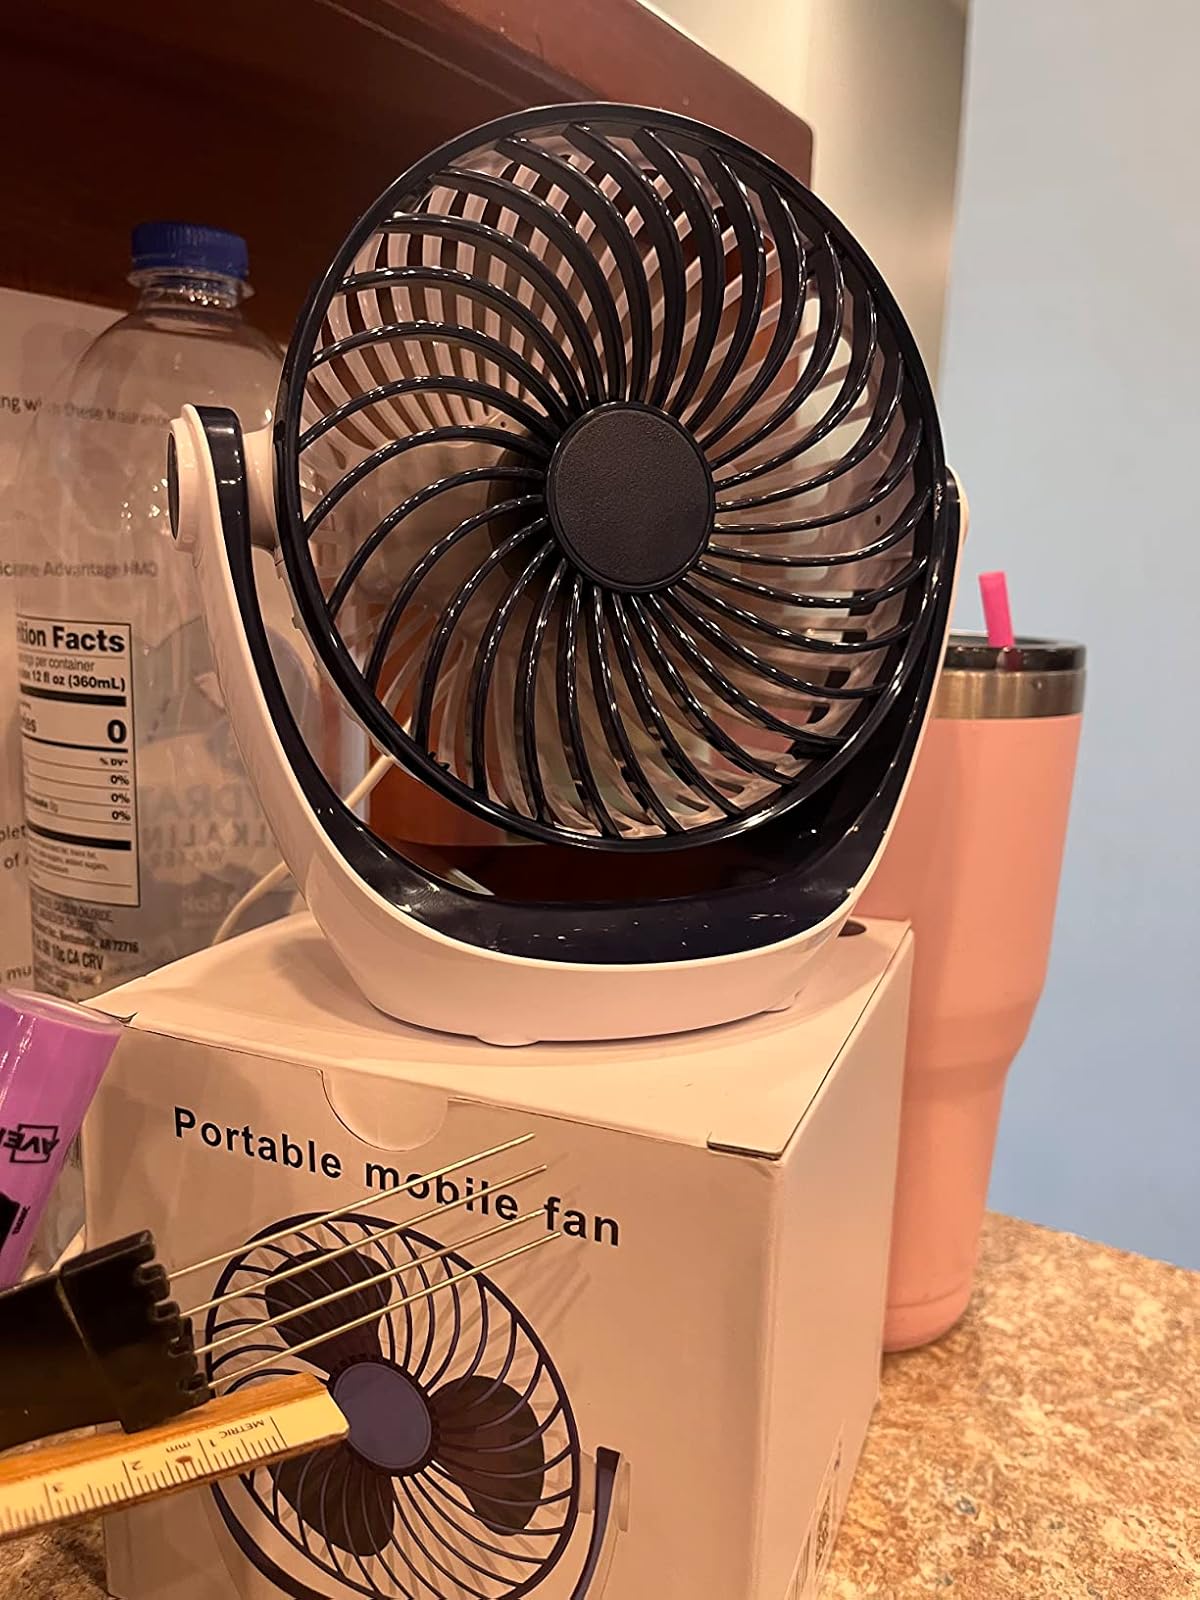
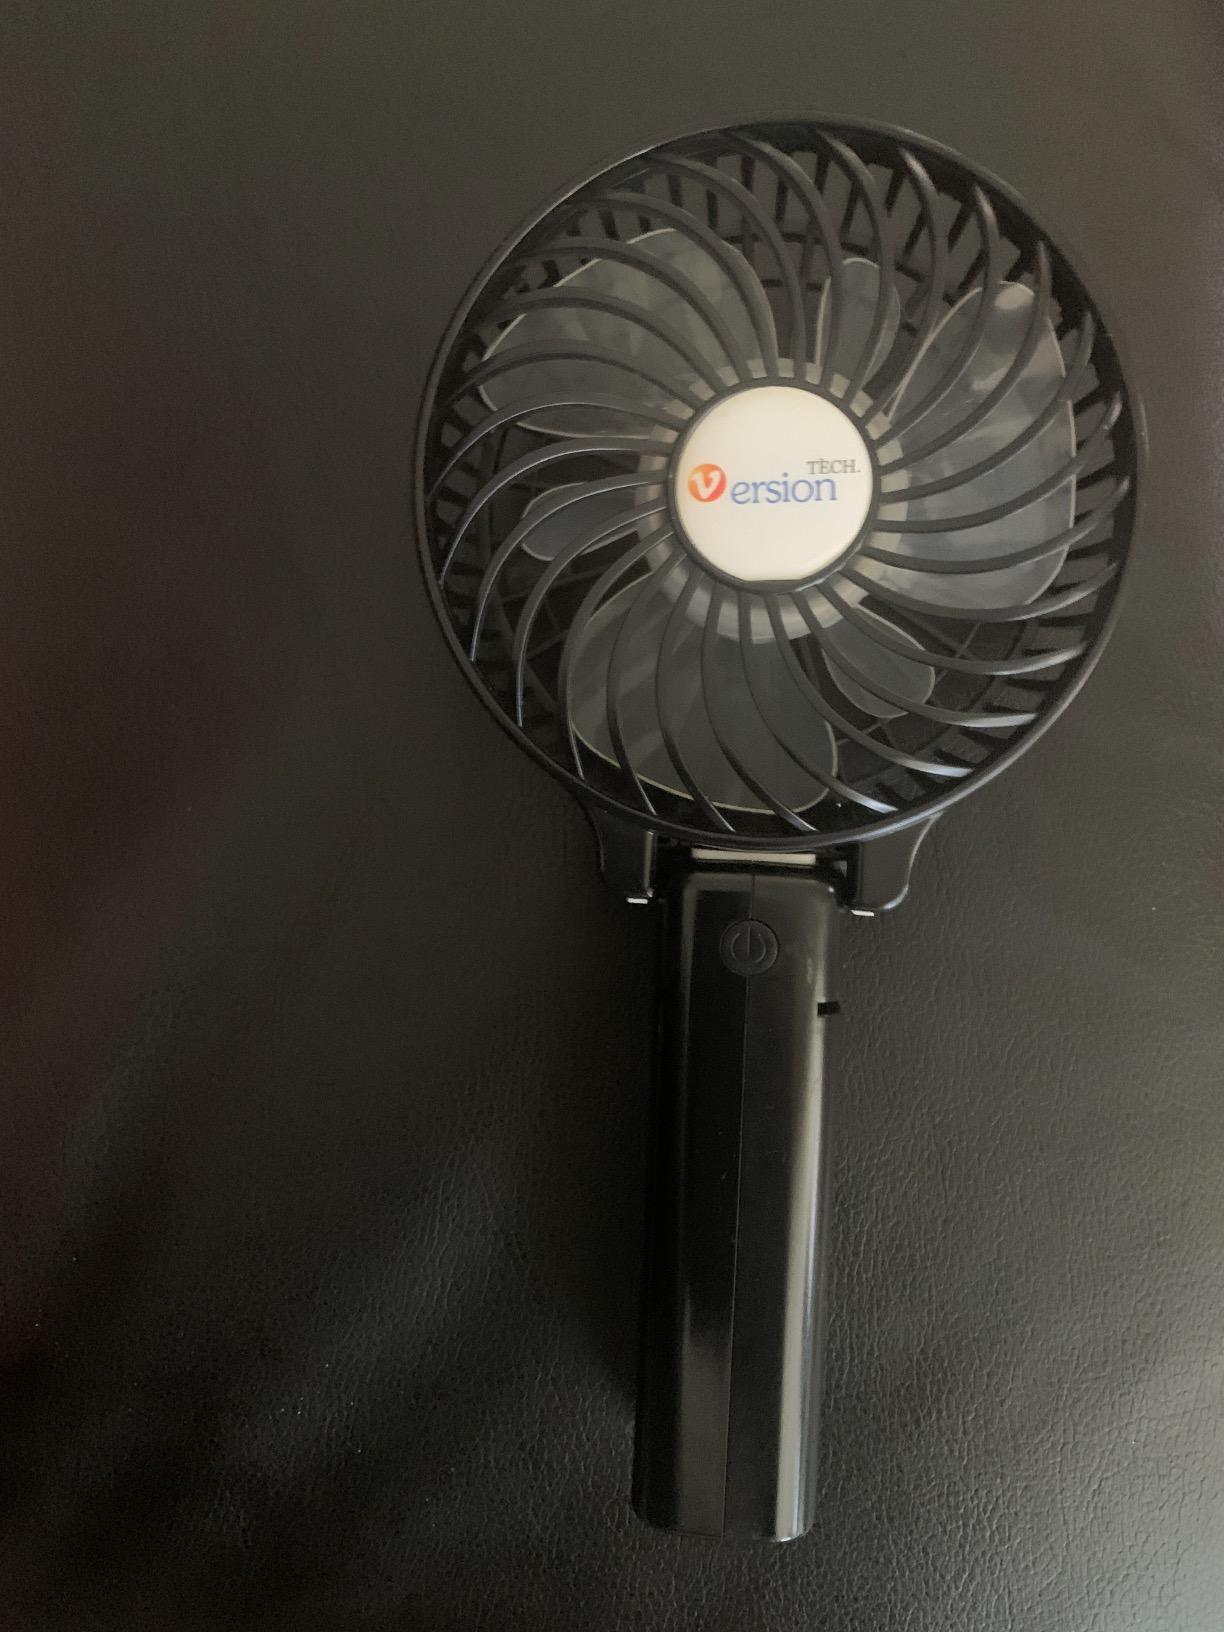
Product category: fan
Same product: no